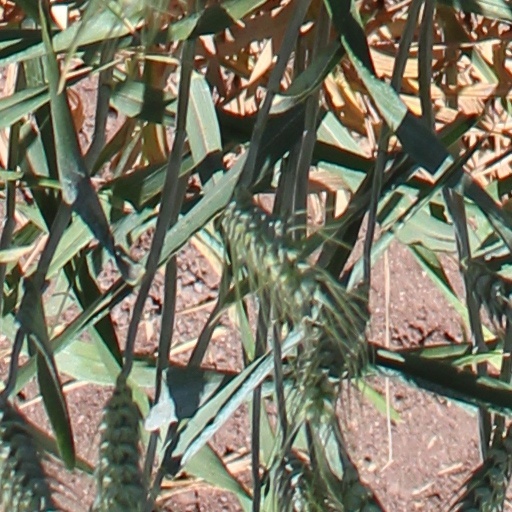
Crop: wheat